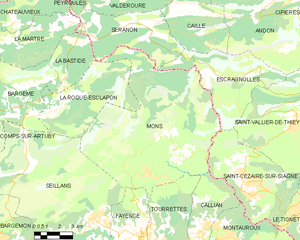
Carte des communes françaises Mons